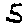
Label: 5